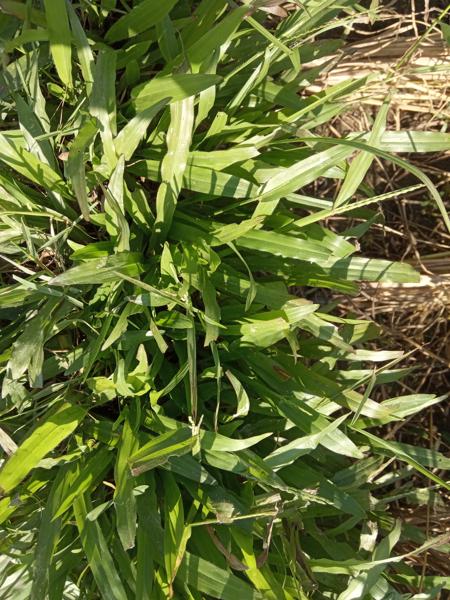
Weed species: Paspalum scrobiculatum